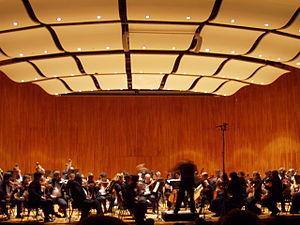
Le Kresge Auditorium est un auditorium du campus du Massachusetts Institute of Technology à Cambridge dans le Massachusetts. Conçu par l'architecte Eero Saarinen, il est inauguré en 1955.